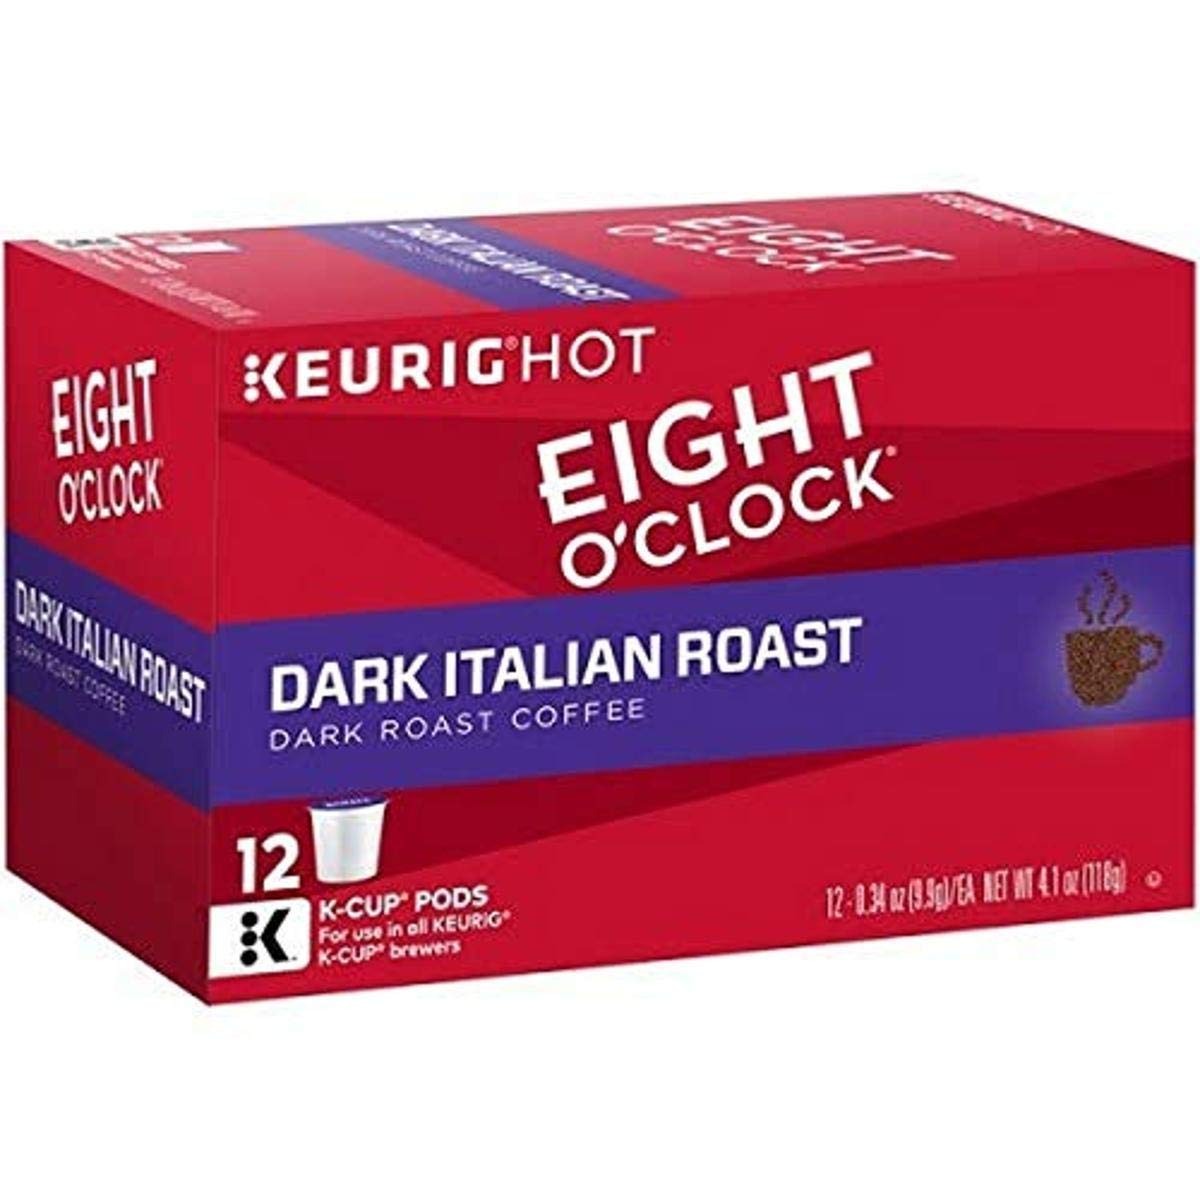
Item Name: Eight O'Clock Dark Italian Roast Coffee, 12 Ct
Bullet Point 1: Rich and bold flavor: Eight O'Clock Dark Italian Roast Coffee offers a robust and intense flavor profile, perfect for those who prefer a strong cup of coffee to kickstart their day.
Bullet Point 2: Premium quality beans: Sourced from the finest coffee beans grown in Italy, this dark roast coffee is carefully selected and roasted to perfection to ensure a superior taste experience with every sip.
Bullet Point 3: Balanced acidity: Despite its bold flavor, this coffee maintains a smooth and balanced acidity, making it enjoyable for those who appreciate a full-bodied coffee without any bitter aftertaste.
Bullet Point 4: Versatile brewing options: Whether you prefer to brew your coffee using a traditional drip machine, French press, or espresso machine.
Bullet Point 5: Convenient packaging: Each box contains 12 convenient single-serve coffee pods, making it easy to enjoy a fresh cup of dark Italian roast coffee whenever and wherever you need it.
Value: 12.0
Unit: Count

Price: 13.8